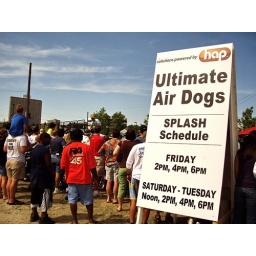
HAP ULTIMATE AIR DOGS - One of the premier dog dock jumping organizations in the country.